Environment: real
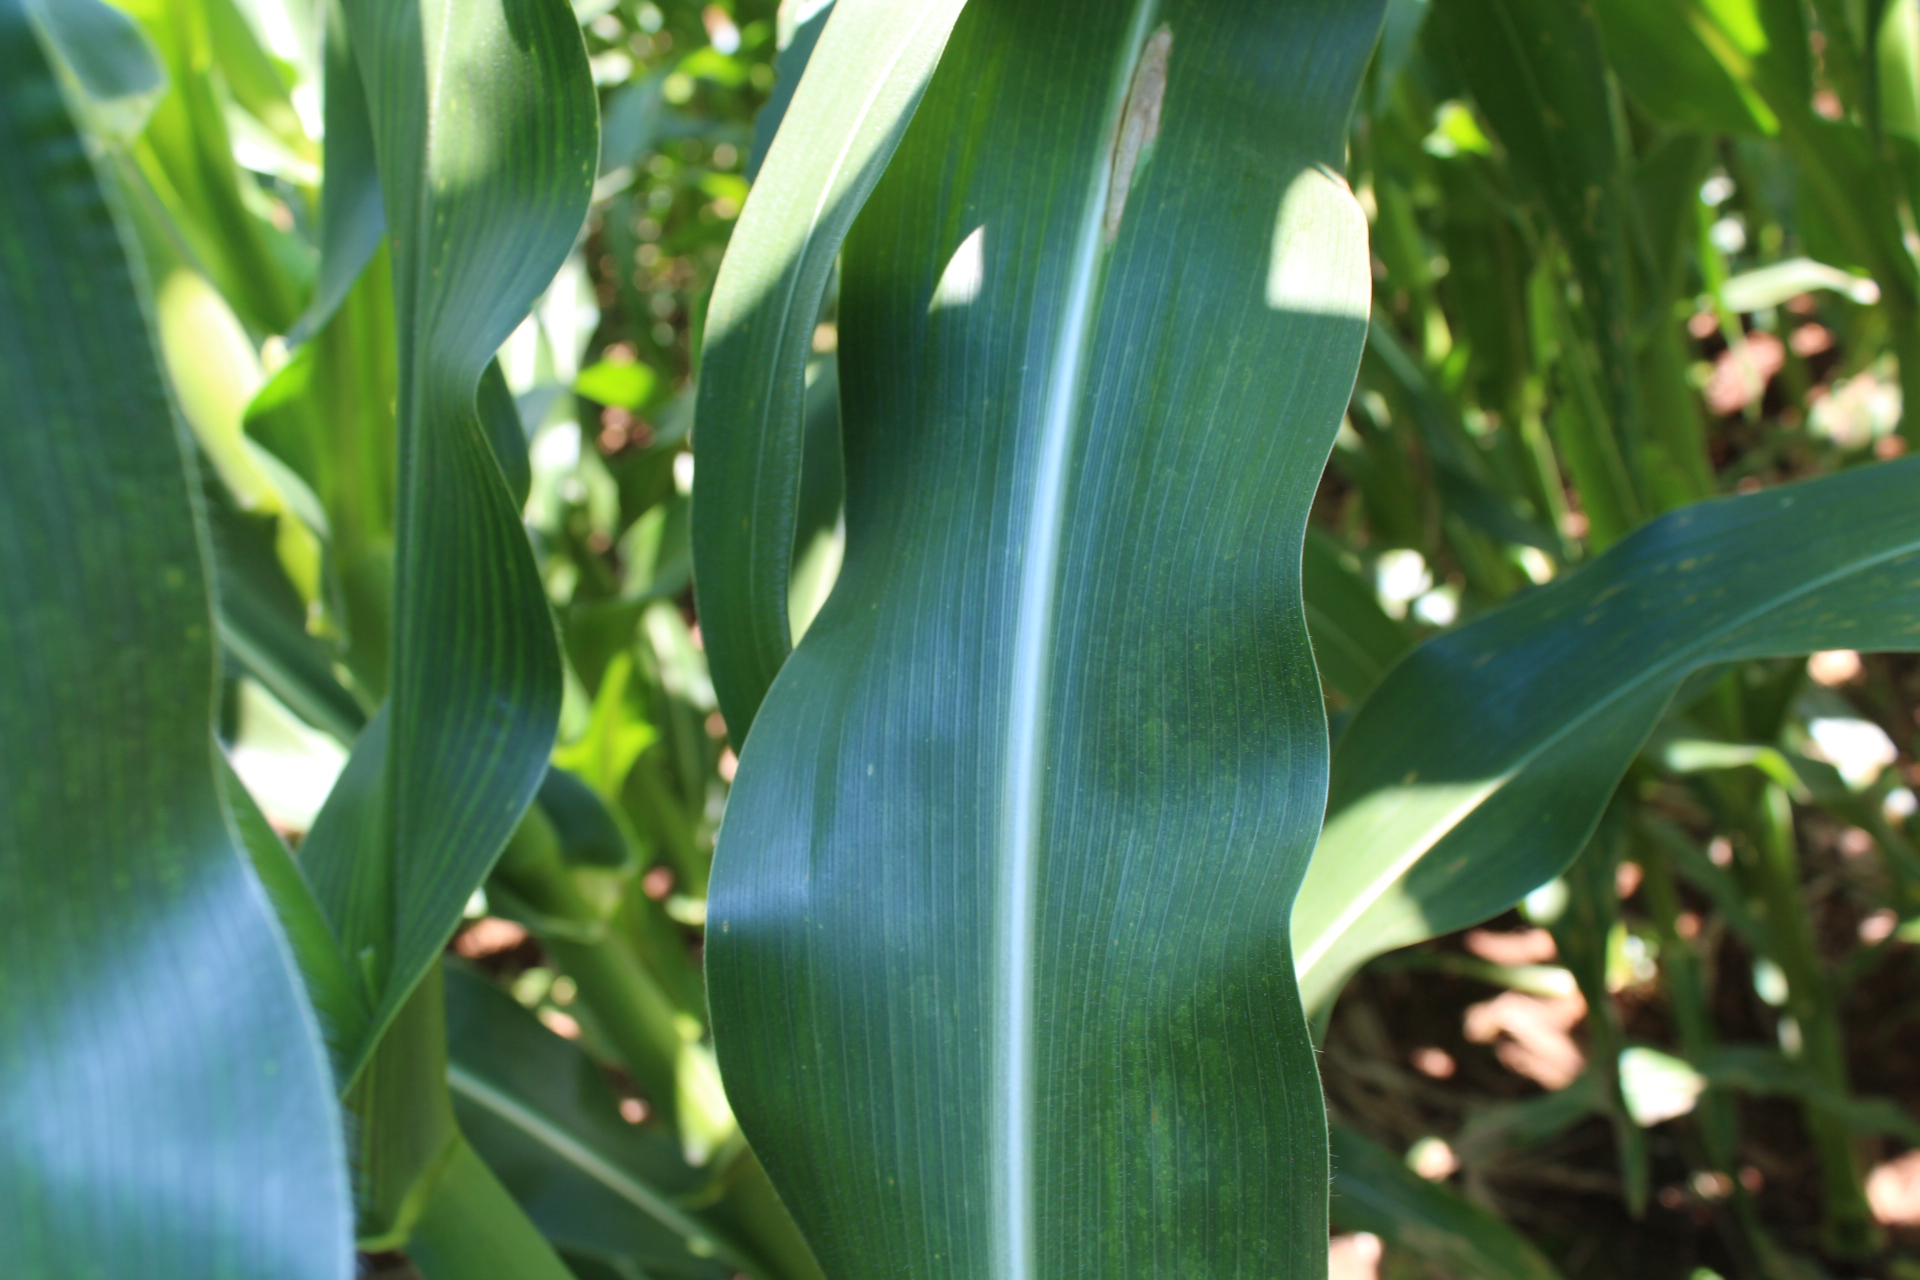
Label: northern_corn_leaf_blight